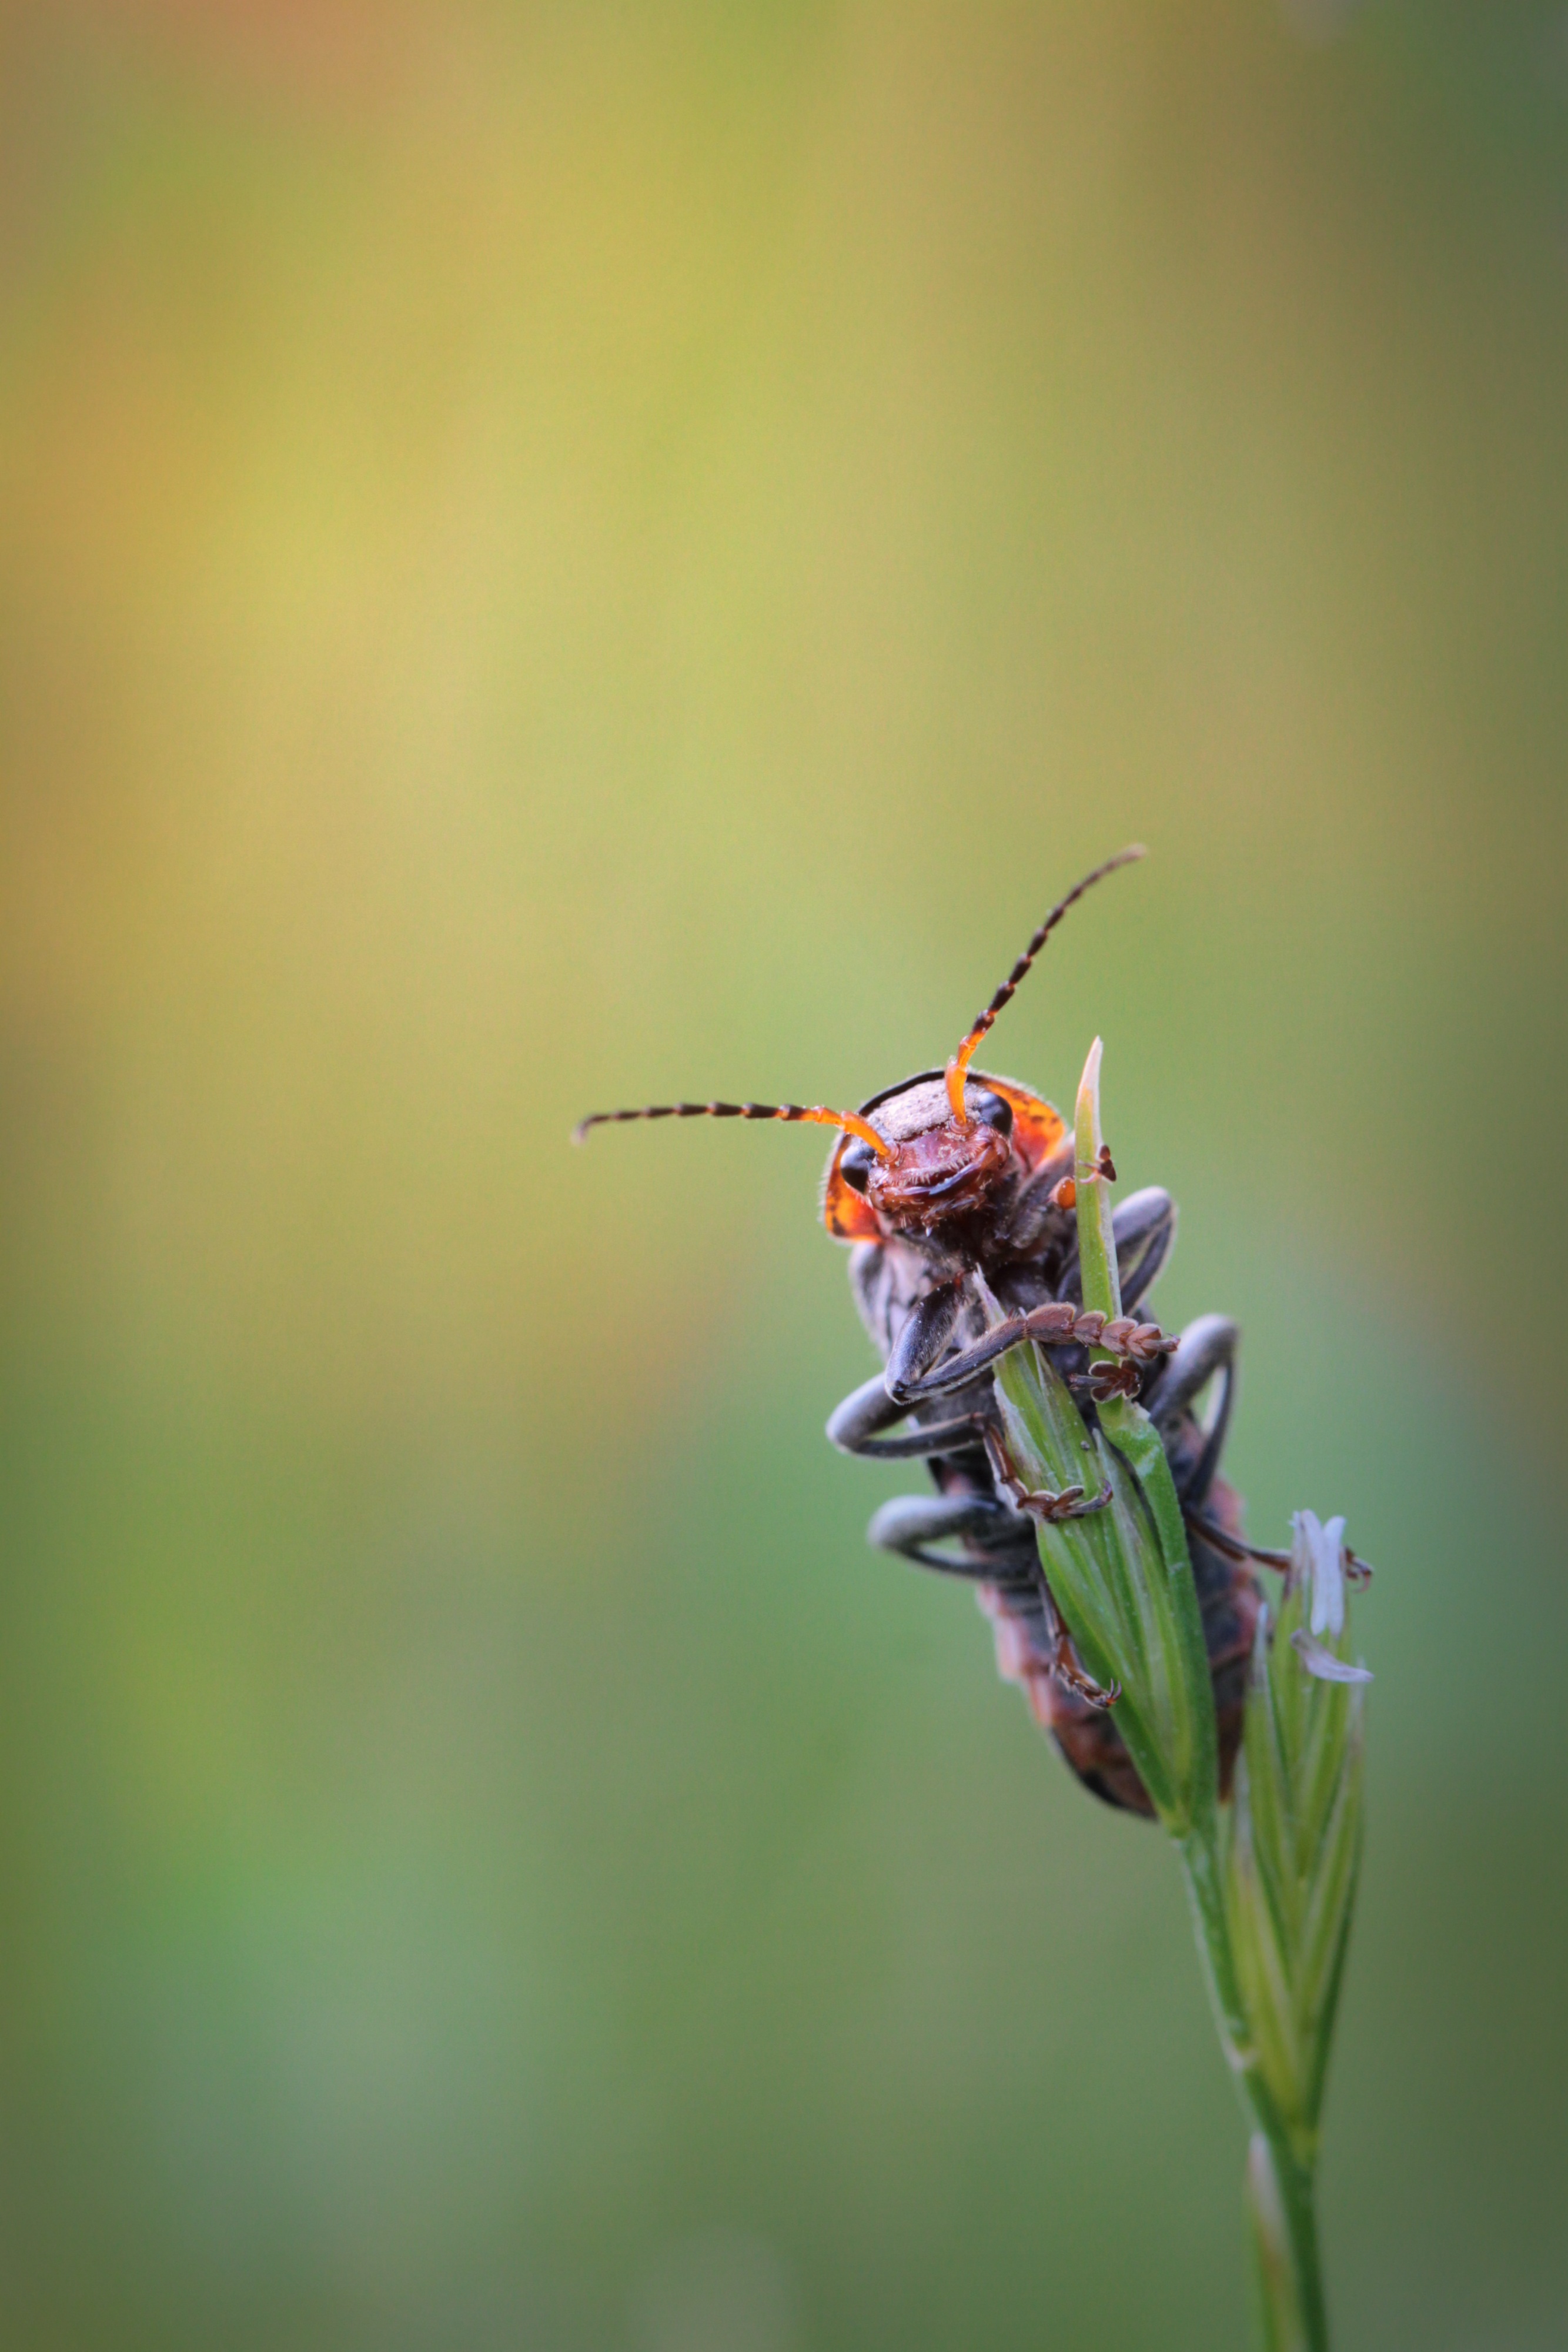
nature, photography, flower, animal, fly, summer, green, insect, macro, close, flora, fauna, invertebrate, close up, blade of grass, crawl, germany, top, beetle, animal world, nectar, flight insect, macro photography, detention, arthropod, insect macro, probe, clamp, macro photo, insect photo, plant stem, beetle macro